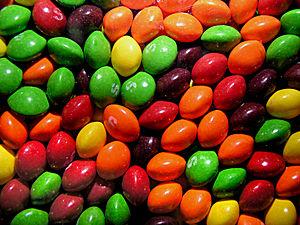
Skittles est une marque de confiserie appartenant à Wrigley's filiale de Mars Incorporated.